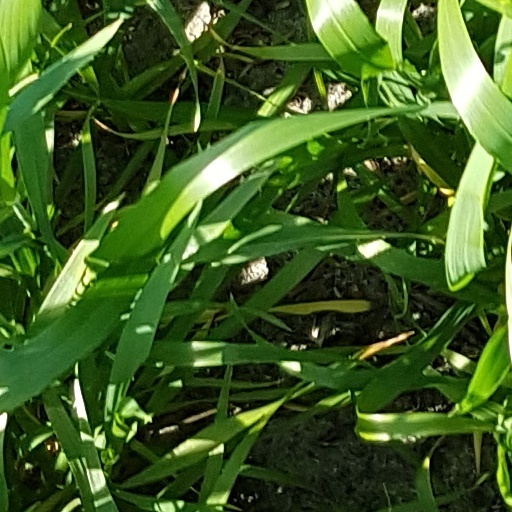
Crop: wheat